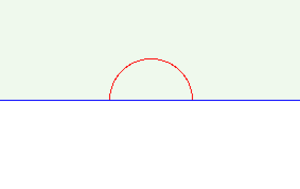
En géométrie, la notion générale d'angle se décline en plusieurs concepts.